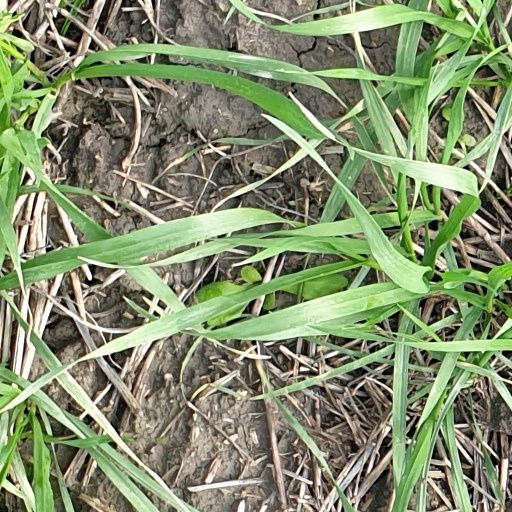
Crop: wheat